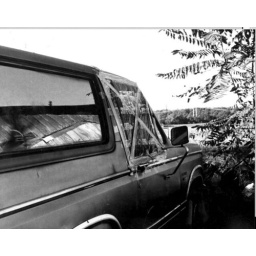
Car found at the house with the tree fallen in it. Damascus, MD. Spring 2005